St Mary sub Castro, Dover

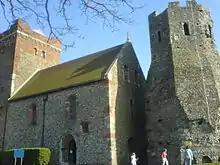
Tiles from the octagonal Roman pharos at right were reused in the Anglo-Saxon church

Whether or not it had a predecessor, the present Anglo-Saxon church was built on the Eastern Heights around AD1000. It is immediately adjacent to the surviving eastern pharos, which was used as a source of spolia: Roman tiles can be still be seen in the church fabric, particularly in the window arches (usually of stone), and flint and tile from the pharos is used throughout the church's walls. The plinth that projects out from beneath the church and on which it stands, however, is of new stone. The church is cruciform with a central tower the same width as the nave but broader than the chancel and transepts. The nave has no aisles. The door arch is the earliest to survive in any standing church in England.